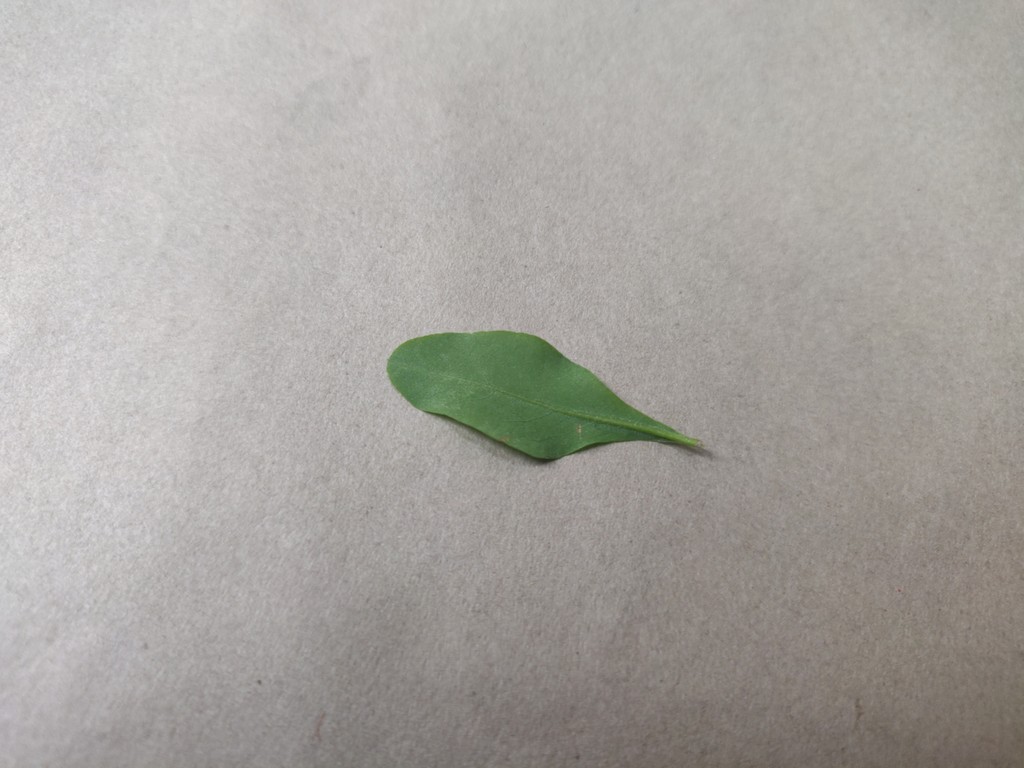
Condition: Healthy
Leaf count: single
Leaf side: back